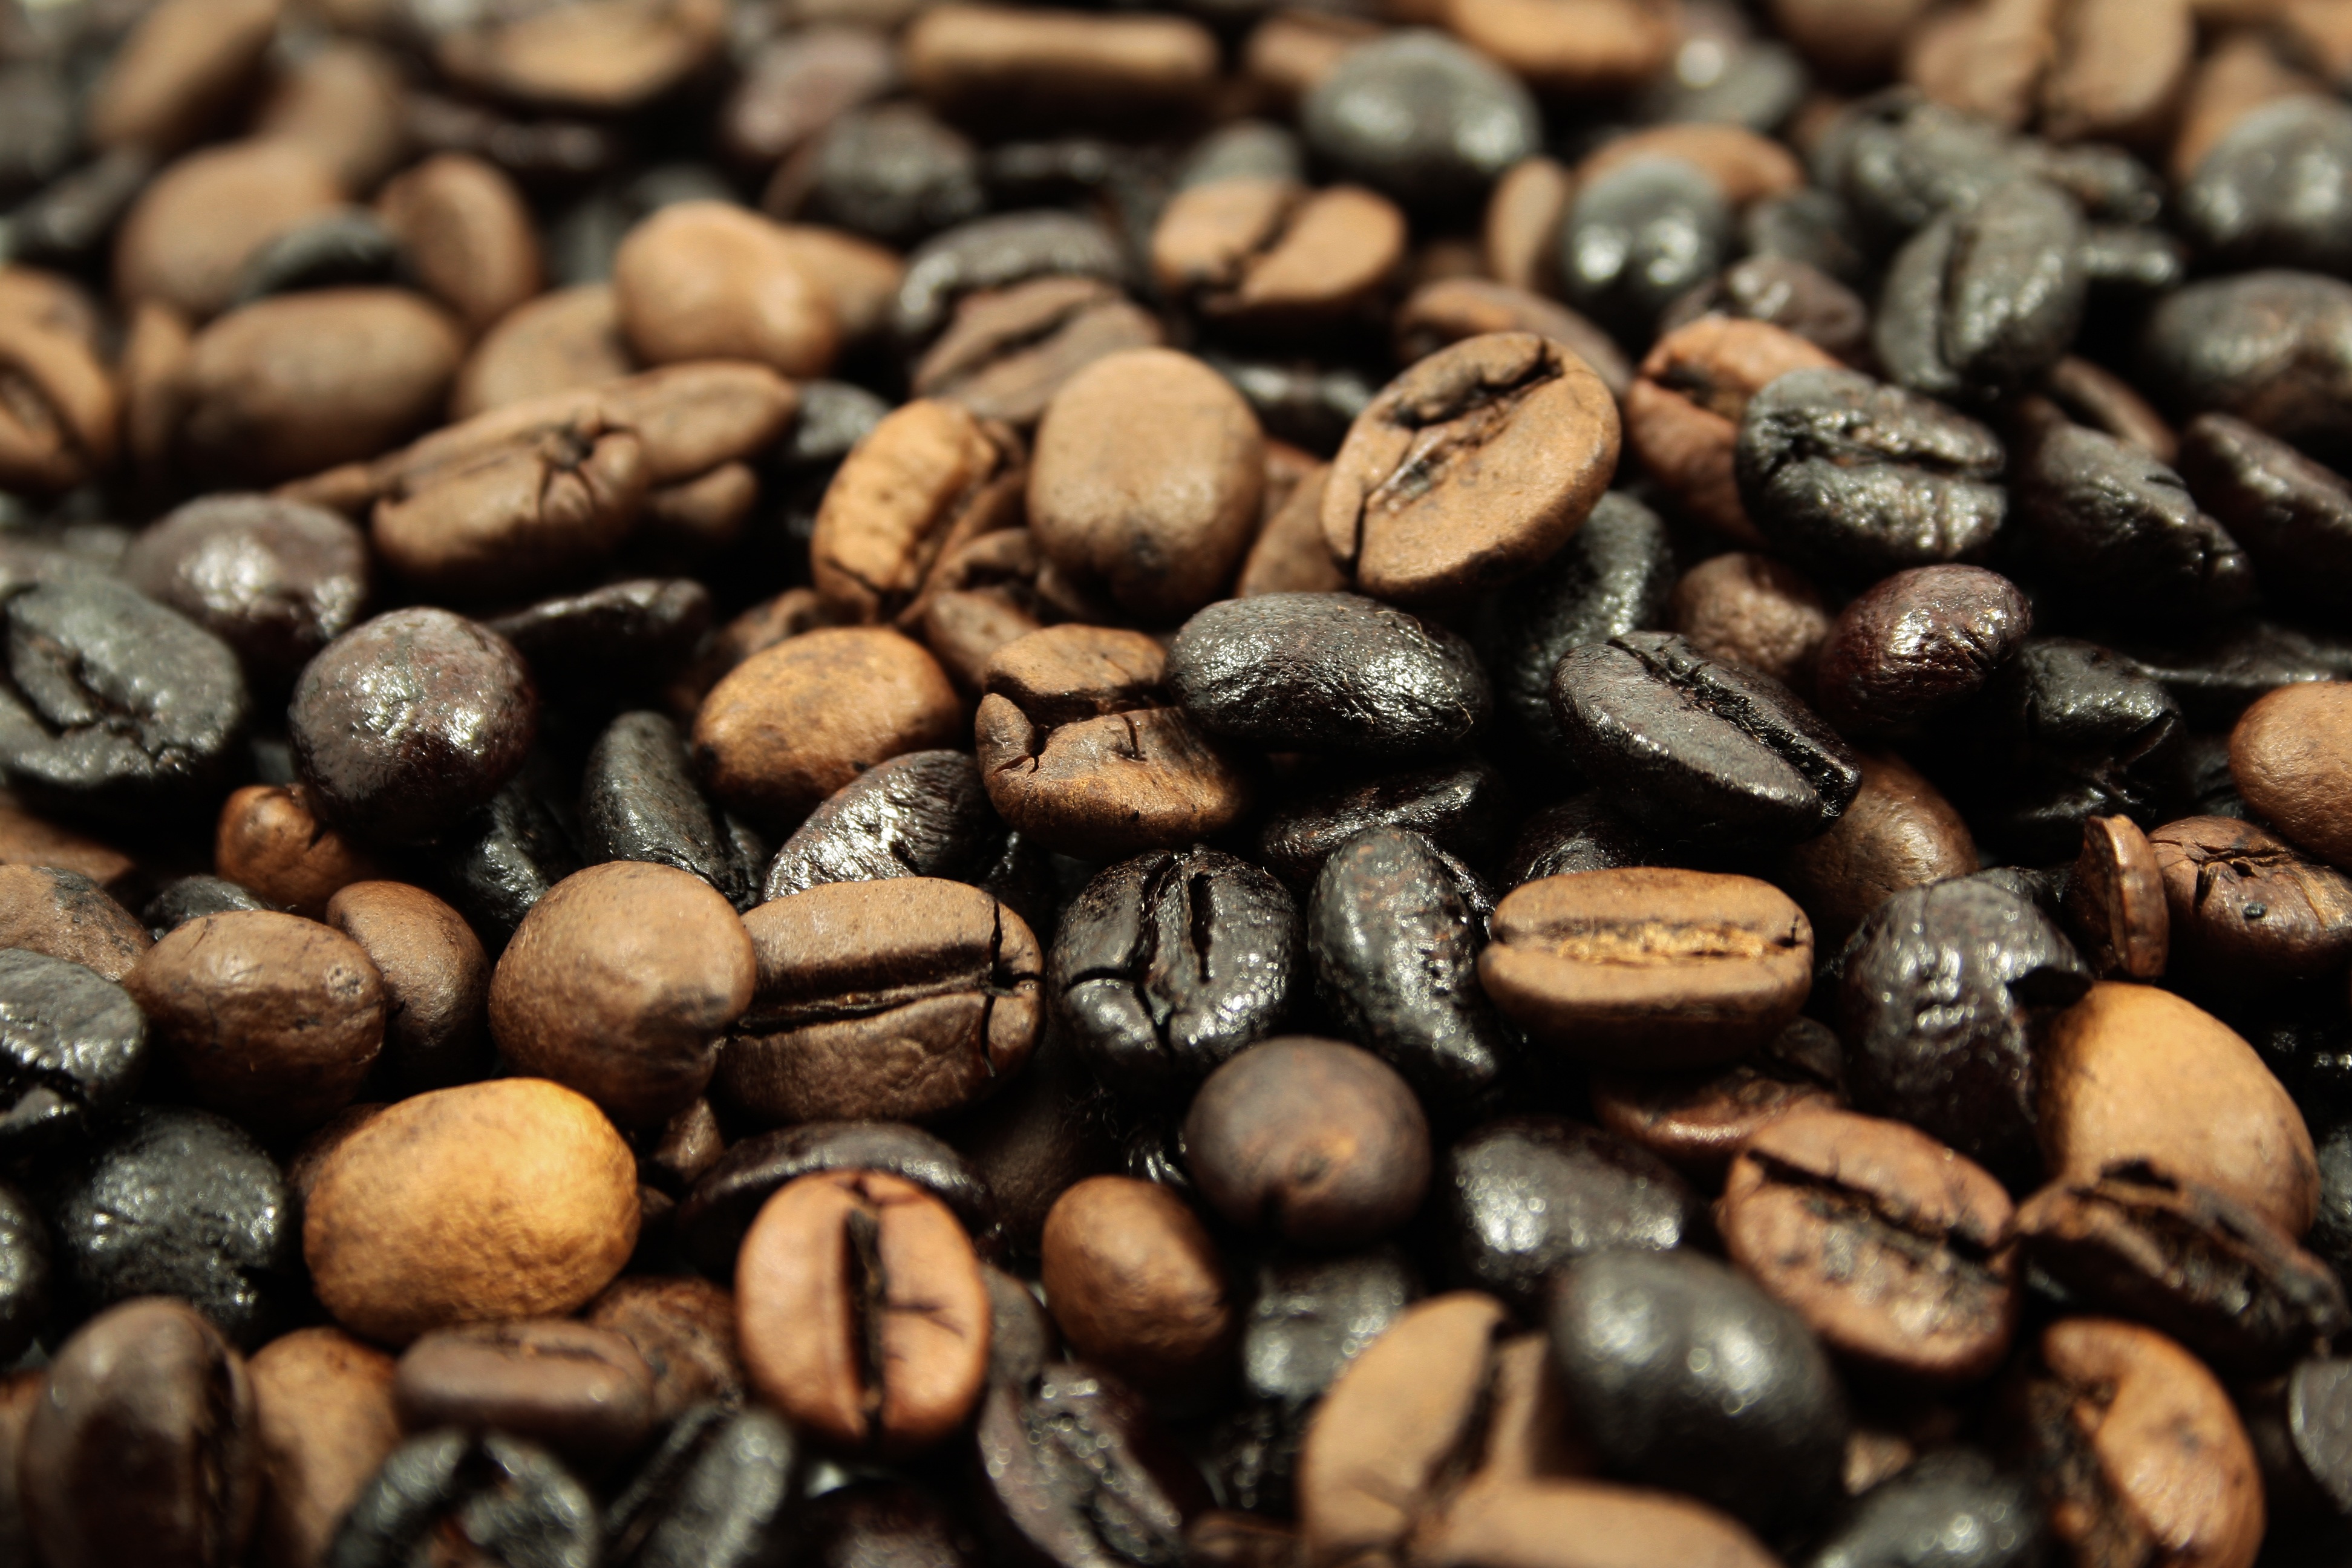
cafe, coffee, aroma, food, produce, macro, brown, drink, close, ornament, caffeine, roasting, beans, gastronomy, beverages, flavor, roasted, coffee beans, good morning, coffee roasting, stimulant